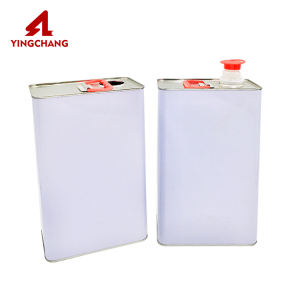
Label: metal